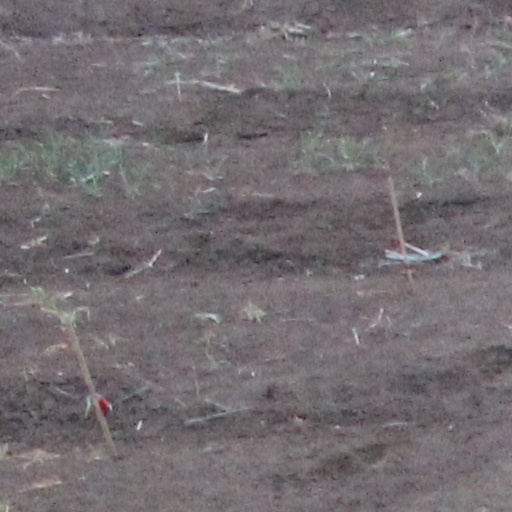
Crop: wheat